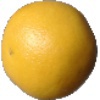
Label: Grapefruit White 1